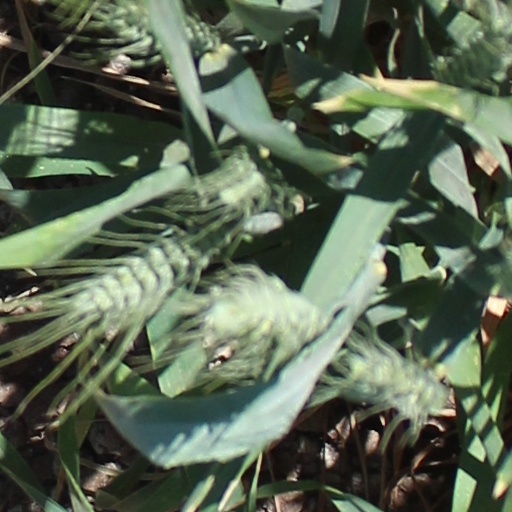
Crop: wheat